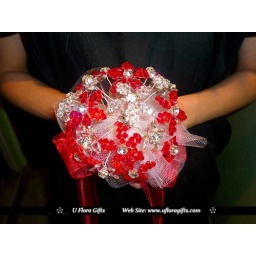
Swarovski crystal bouquet in light siam and white colours